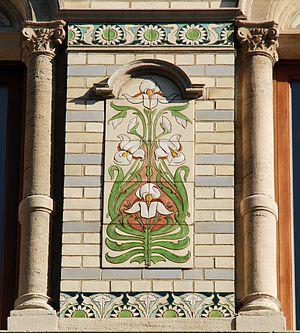
Grande Maison de Blanc, rue du Marché aux Poulets, 32-34 à Bruxelles (Belgique), céramiques de Privat Livemont
La « Grande Maison de Blanc » est un important témoin de l'Art nouveau en Belgique situé aux numéros 32-34 de la rue du Marché aux Poulets à Bruxelles.